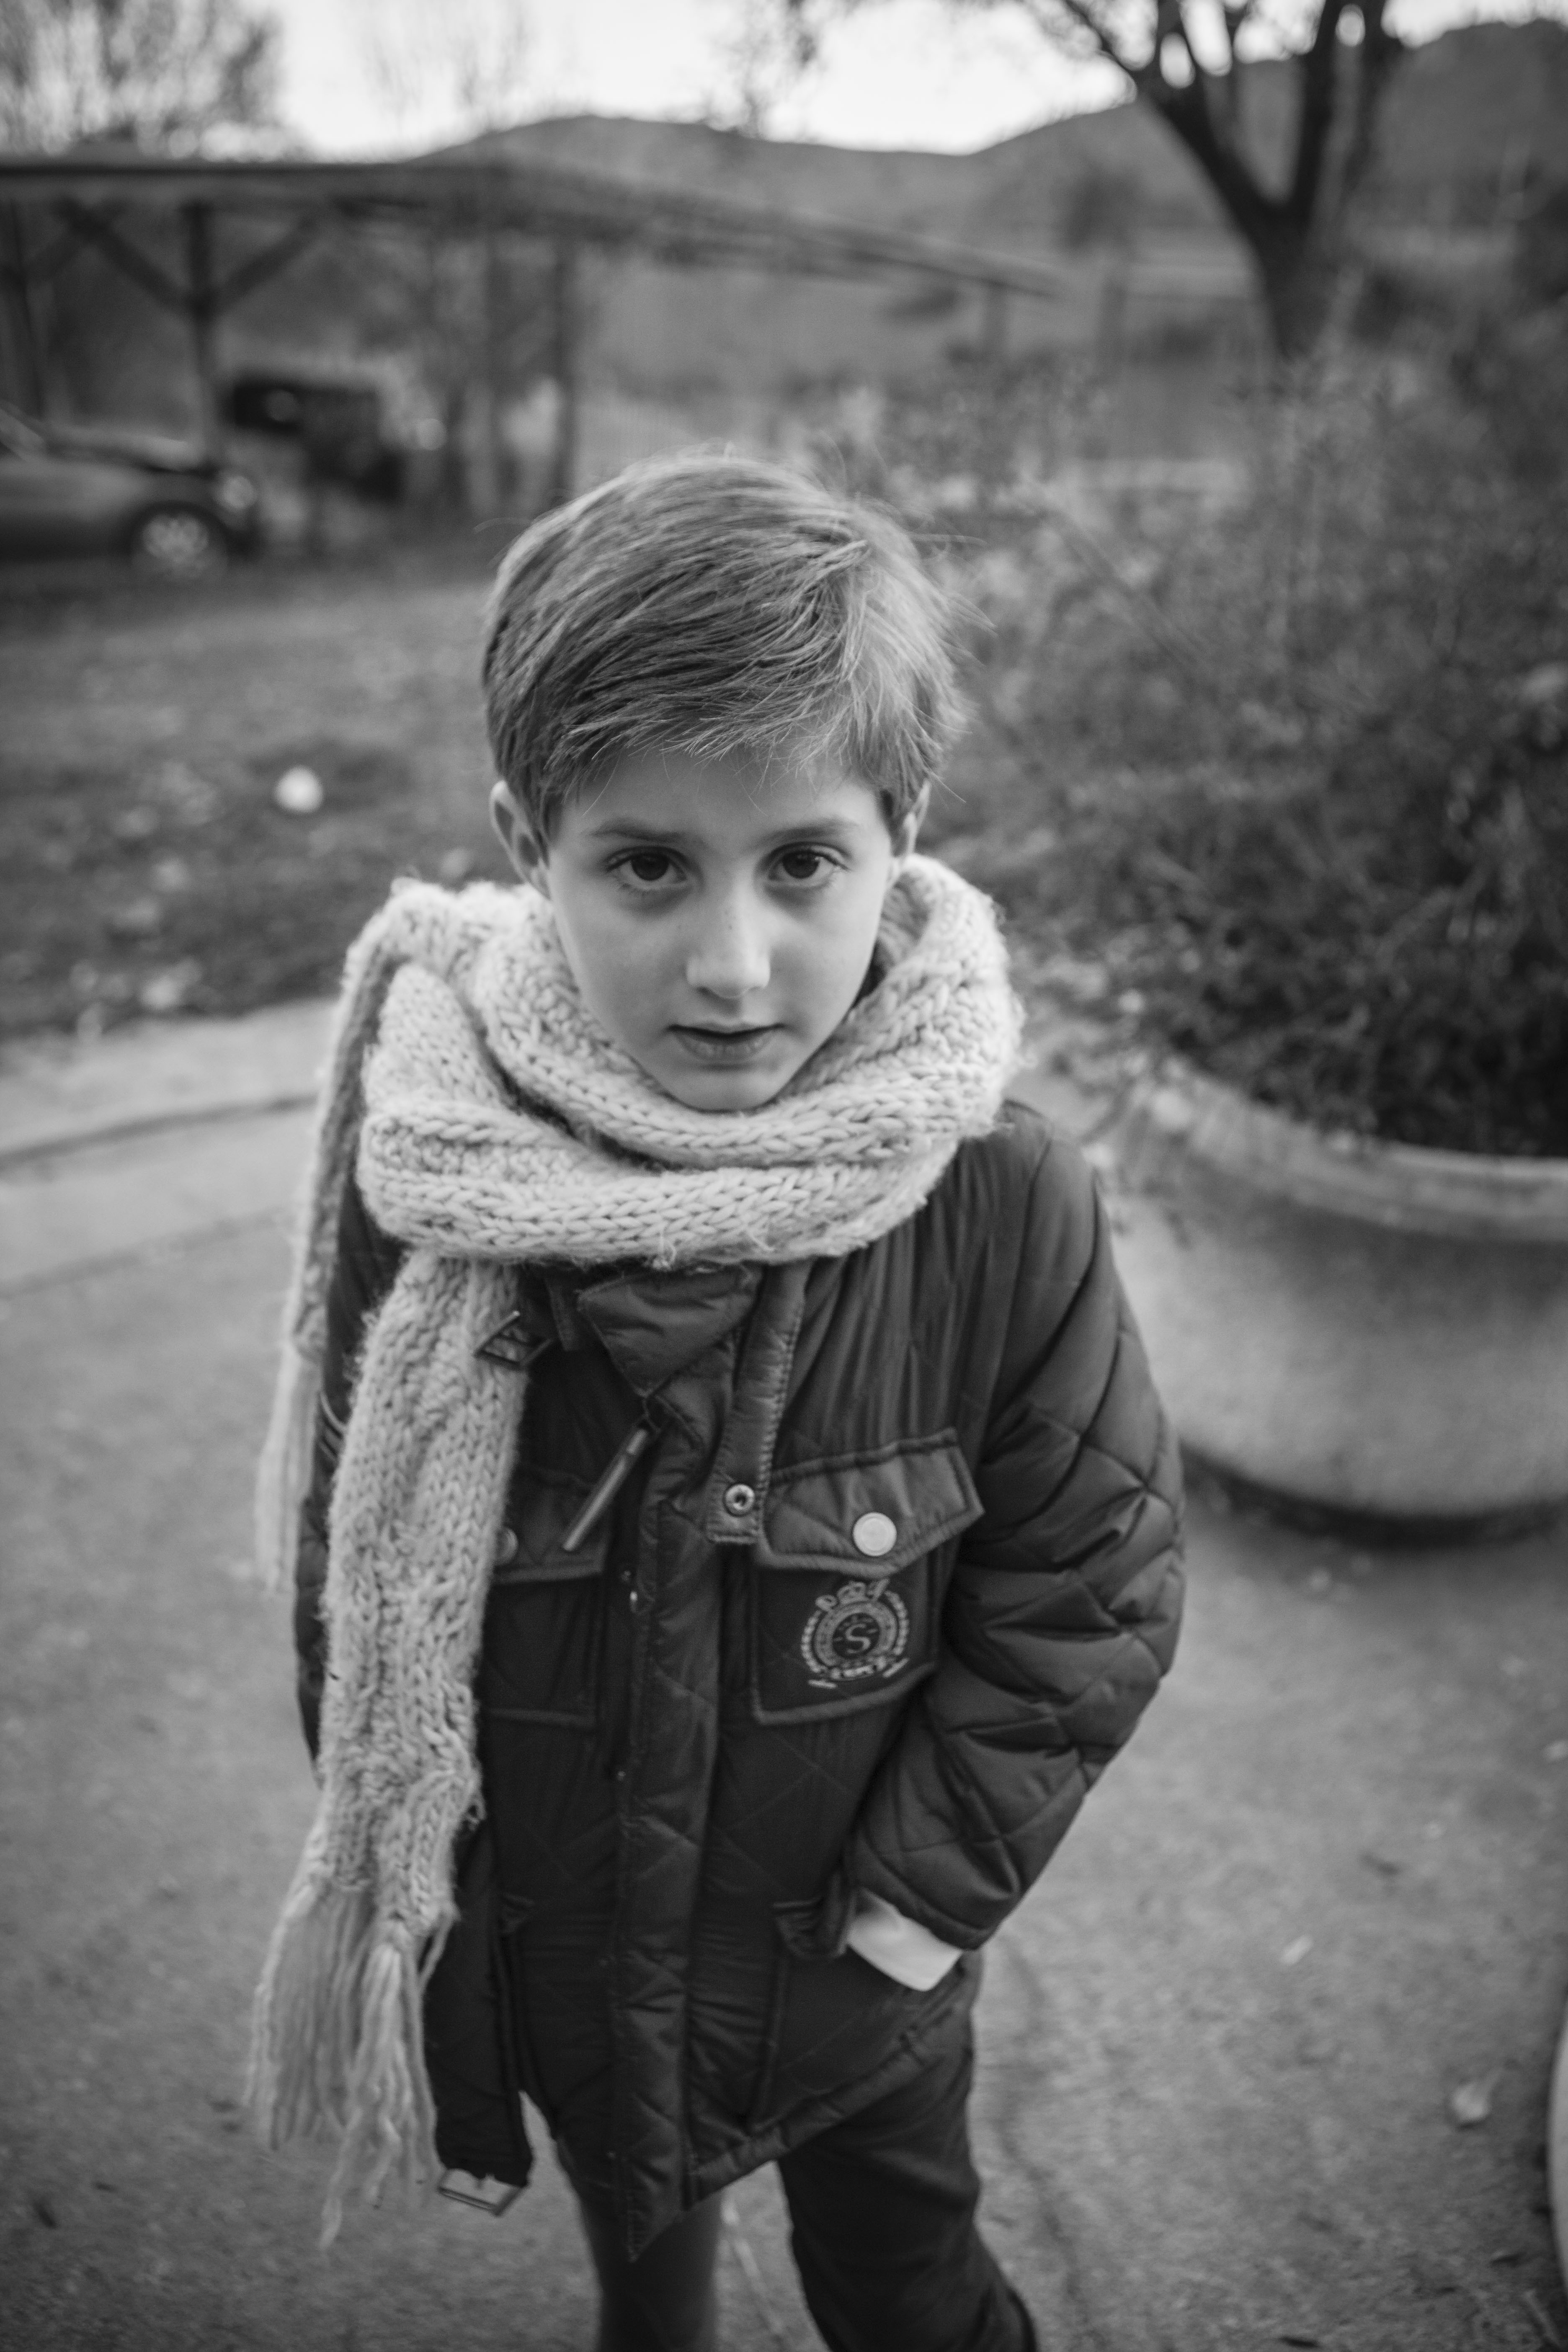
person, winter, black and white, people, white, field, photography, male, portrait, sitting, child, black, monochrome, scarf, toddler, photograph, look, joy, faces, happy children, reflective look, to watch, monochrome photography, portrait photography, human positions